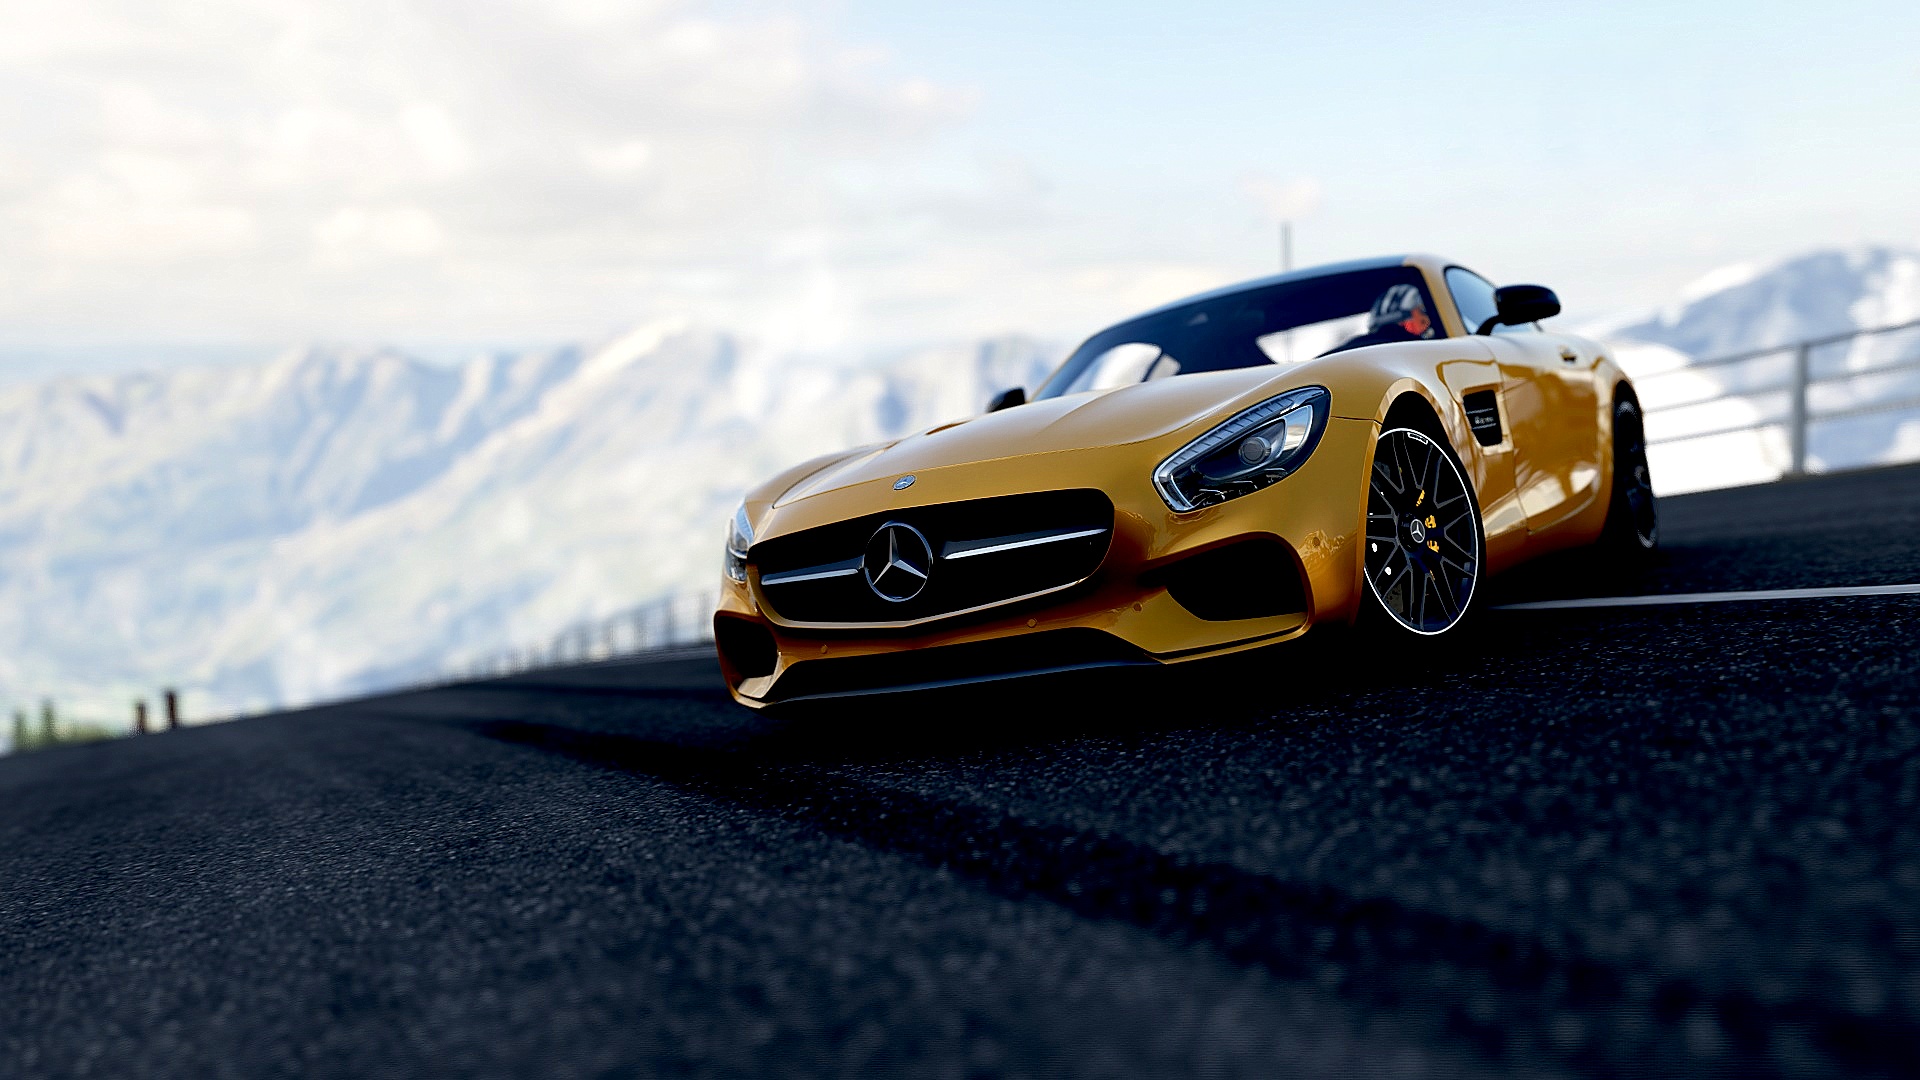
car, vehicle, sports car, supercar, mercedes benz, land vehicle, mercedes benz sls amg, automobile make, automotive design, luxury vehicle, performance car